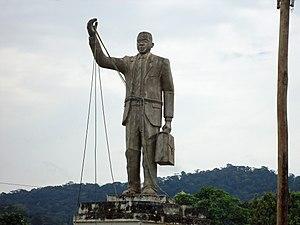
Statuette érigée au coeur de la ville d'Eseka avec l'apport du ministre Frédéric Kodock
Le monument Um Nyobe, est situé dans la commune d'Eseka au Cameroun.
Ruben Um Nyobè, surnommé « Mpodol », c'est-à-dire le « porte-parole », est un dirigeant camerounais et première personnalité politique à revendiquer l'indépendance de son pays, le Cameroun, en Afrique francophone et l'unification des parties orientale et occidentale.